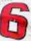
Number: 6